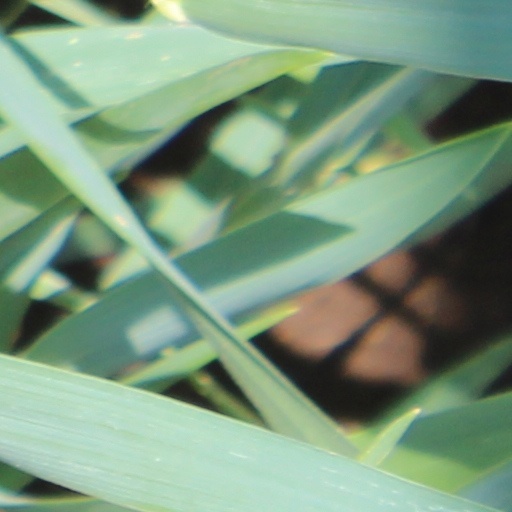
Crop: wheat